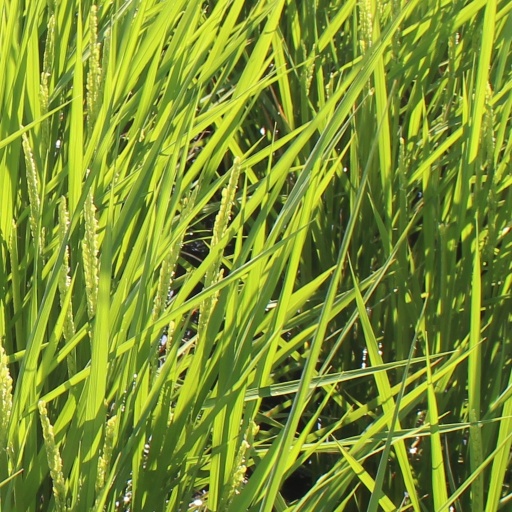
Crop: rice